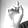
ASL letter: D